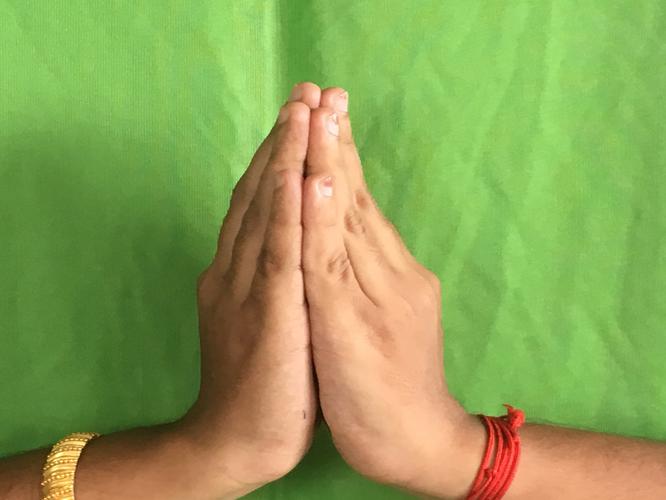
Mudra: Anjali
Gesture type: double_hand